Edward Hutchinson (captain)

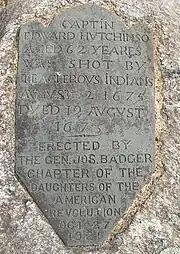
Grave marker for Captain Edward Hutchinson, Springhill Cemetery, Marlborough, Massachusetts

Hutchinson was active in the militia of the colony. In 1638, he was one of the charter member of the Military Company of Massachusetts (today known as the Ancient and Honorable Artillery Company of Massachusetts) and in 1641 he was a junior sergeant in the company. In 1654 he was elected and commissioned as the lieutenant (second in command) of the Company and, three years later, in 1657, he was elected as the captain (commanding officer) of the company.